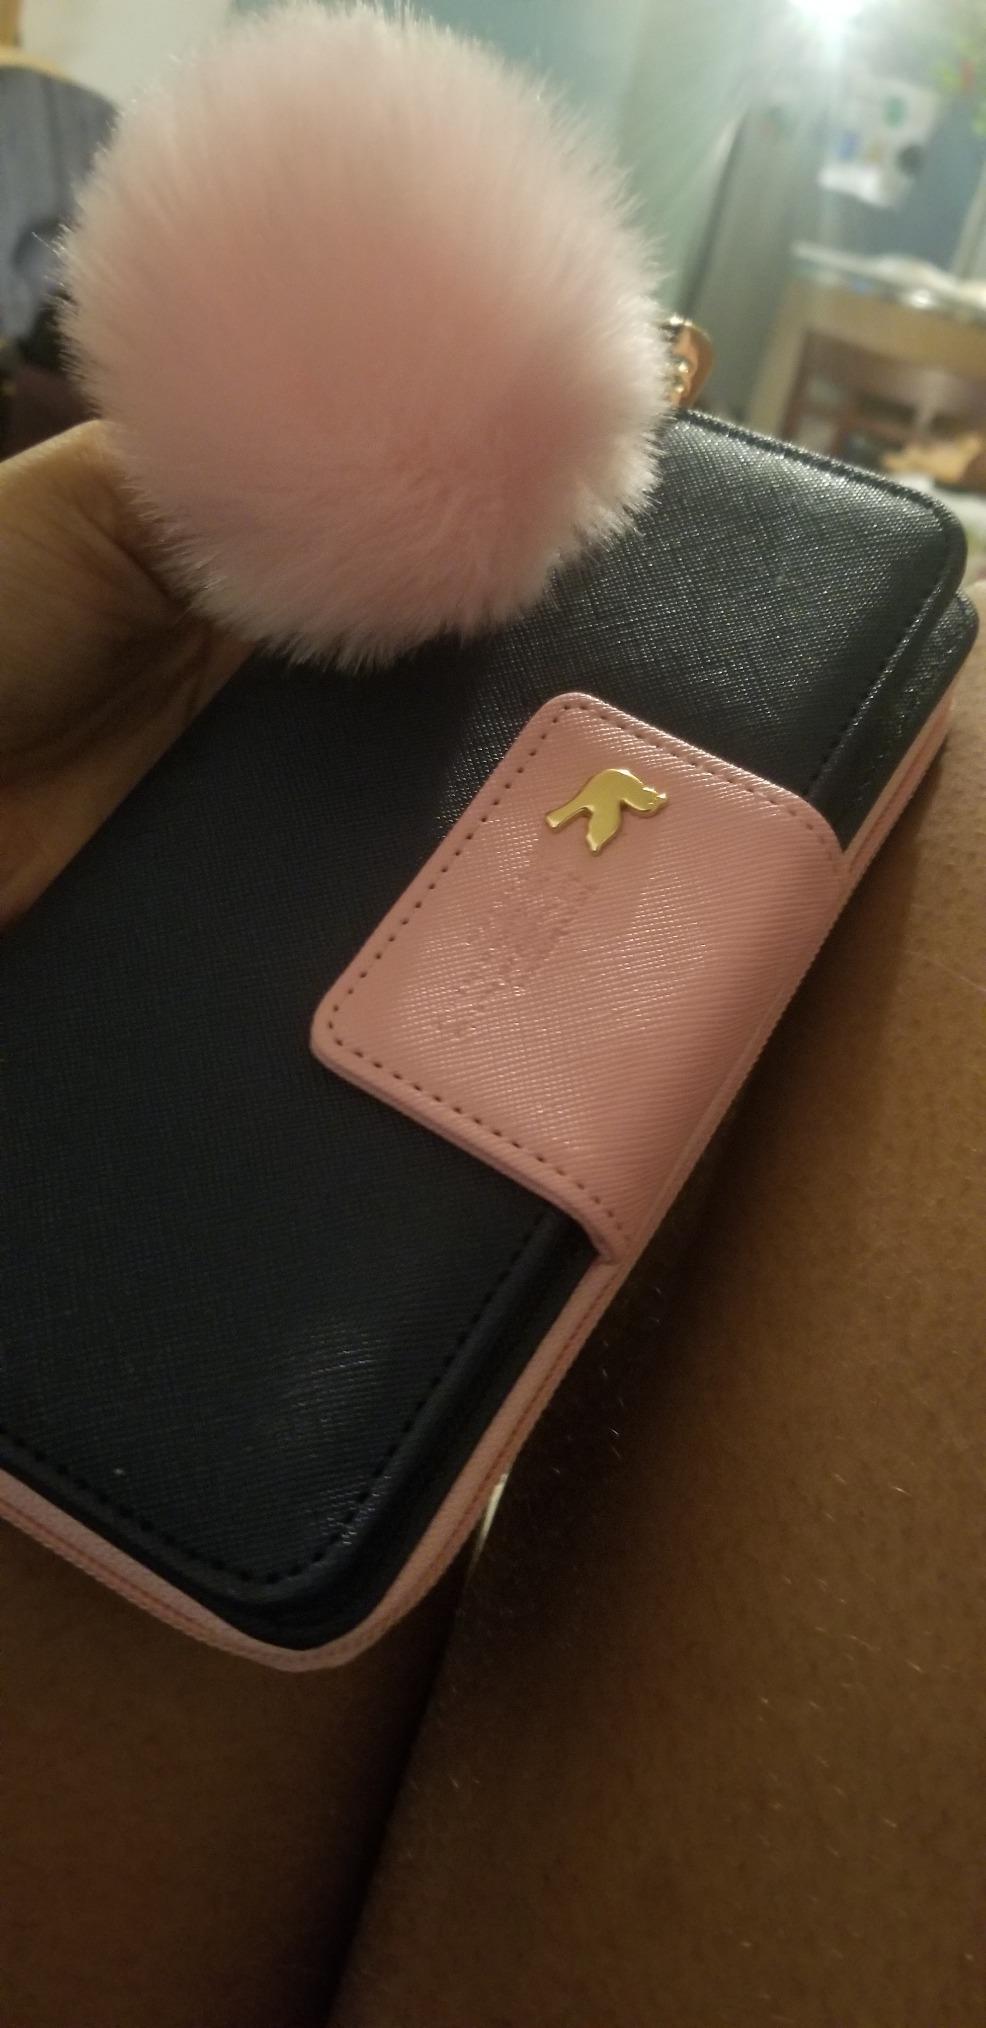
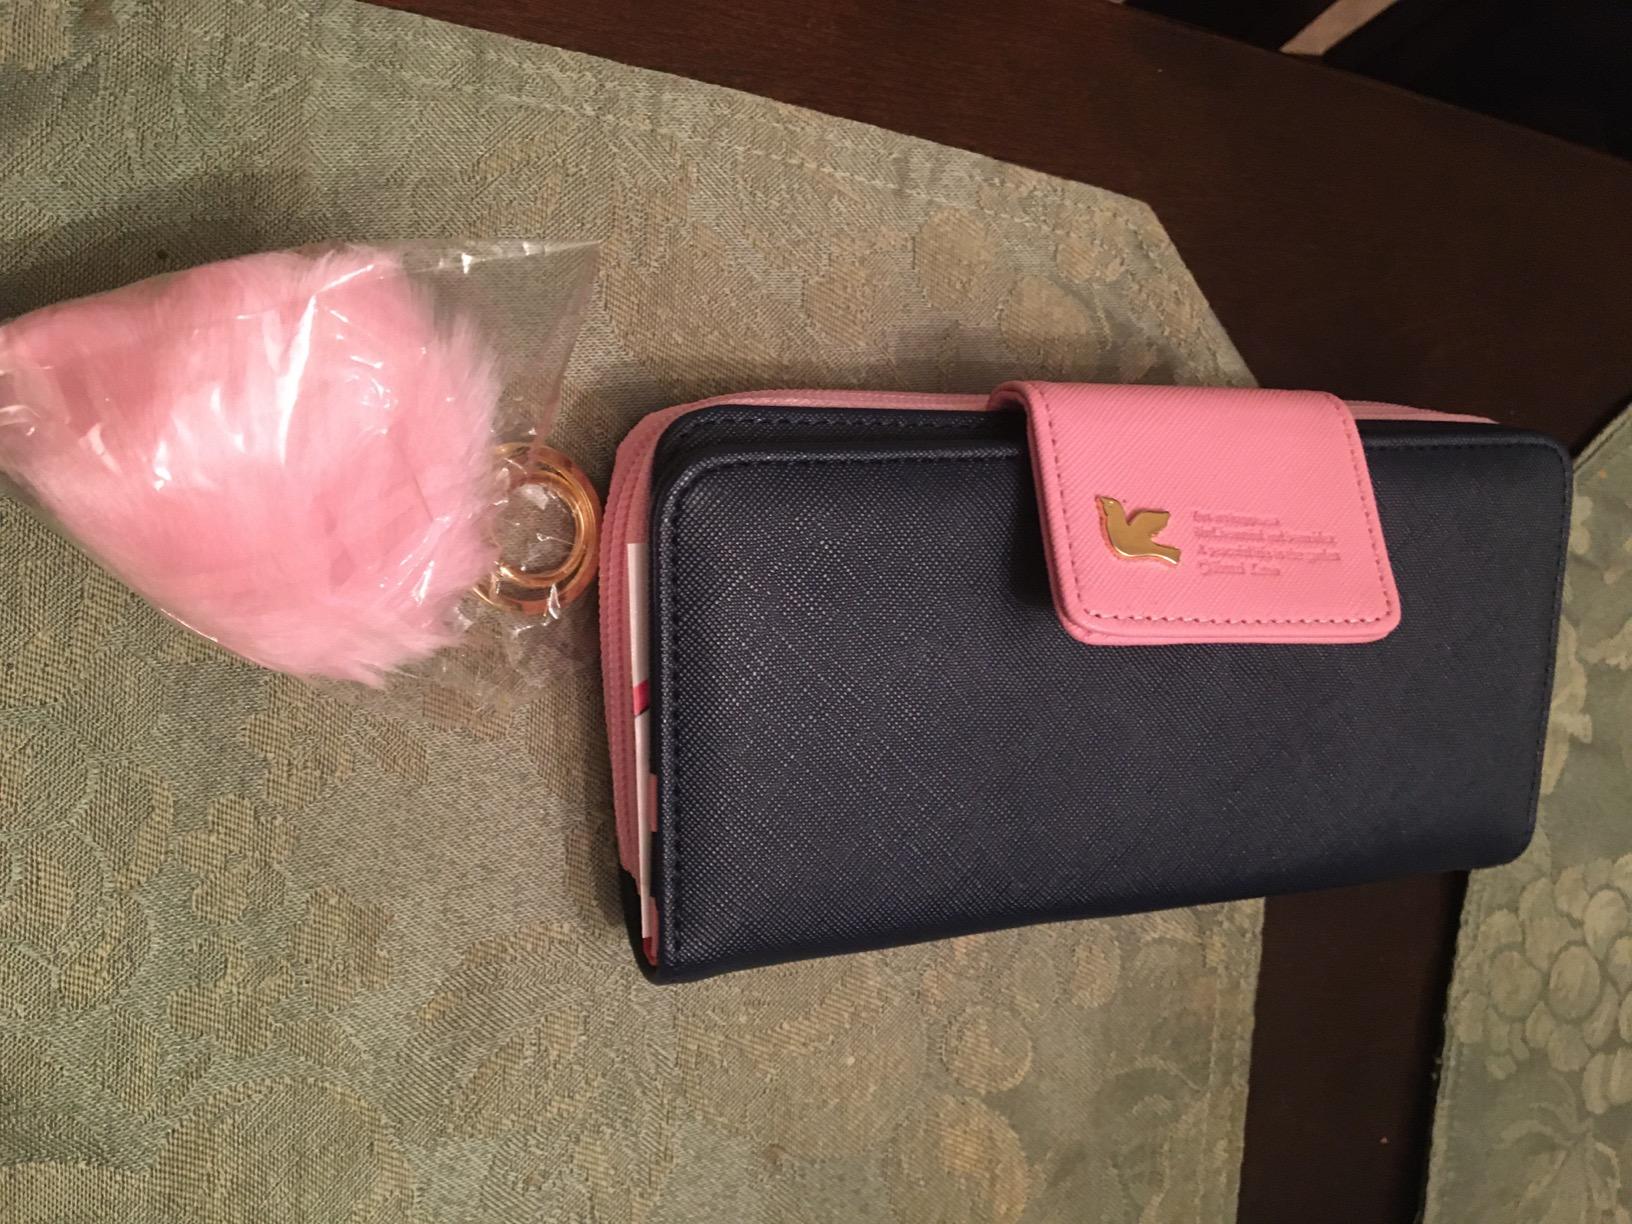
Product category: accessories_handbag
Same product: yes